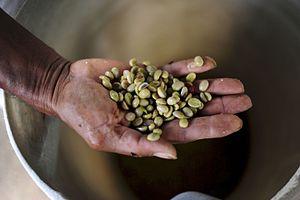
La caféiculture est considérée comme une activité économique importante en Colombie. Différentes versions existent sur les origines du café en Colombie, la plus probable étant celle du jésuite espagnol José Gumilla parue dans son livre El Orinoco Ilustrado. La première grande étape du café colombien, comprise entre 1850 et 1910, permet à la caféiculture de s'étendre à travers le pays, notamment avec la colonisation antioquienne initiée à partir de 1890. C'est d'ailleurs grâce à cette dernière que le café, dont la culture est alors entreprise par des petits paysans indépendants, devient réellement un important produit d'exportation. Par la suite, et ce jusqu'à la Seconde Guerre mondiale, les cultures se concentrent sur les départements d'Antioquia, de Tolima et du Caldas. Dans cette région qui sera appelée l'Eje cafetero, le pourcentage de café produit au niveau national atteint ainsi 47 % au début des années 1930. Durant cette même période, la Colombie devient le deuxième exportateur mondial de café derrière le Brésil.